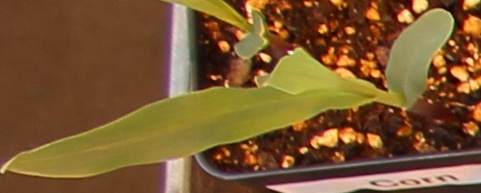
Label: Corn